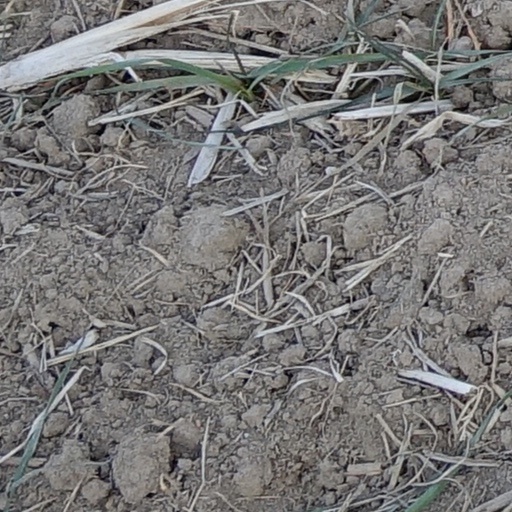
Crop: wheat